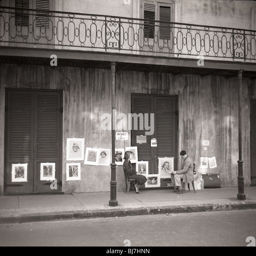
an artist paints a portrait of a woman on a street during the early 1950s .